Vehicle registration plates of Northern Ireland

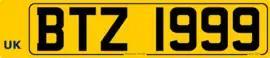
NI regular front (top) and rear (bottom) number plates.

Vehicle registration plates in Northern Ireland use a modified version of the British national registration plate system that was initiated for the whole of the United Kingdom of Great Britain and Ireland in 1903. Originally, all counties in the UK were allocated two identification letters. At that time, the whole of Ireland was in the UK, and the letters I and Z were reserved for the Irish counties. The 'I' series was used first, but by the time it came to using the 'Z' series in 1926, the Irish Free State had already come into existence, and so it was agreed that the Northern Ireland would use the AZ – YZ series, while the Free State would use the ZA – ZZ series. In 1987, the Republic of Ireland broke away from the system altogether. As of 2002 there were reportedly 794,477 recorded registration plates in Northern Ireland, compared to only 50 for the island as a whole when the format was first introduced in 1903.